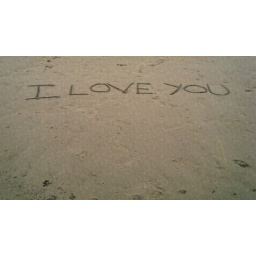
taken in white rock in vancouver